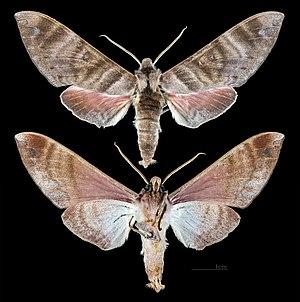
La tribu des Smerinthini regroupe des insectes lépidoptères de la famille des Sphingidae, de la sous-famille des Smerinthinae.